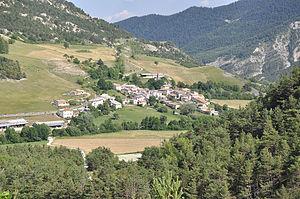
Lambruisse, le village
Lambruisse est une commune française située dans le département des Alpes-de-Haute-Provence en région Provence-Alpes-Côte d'Azur.